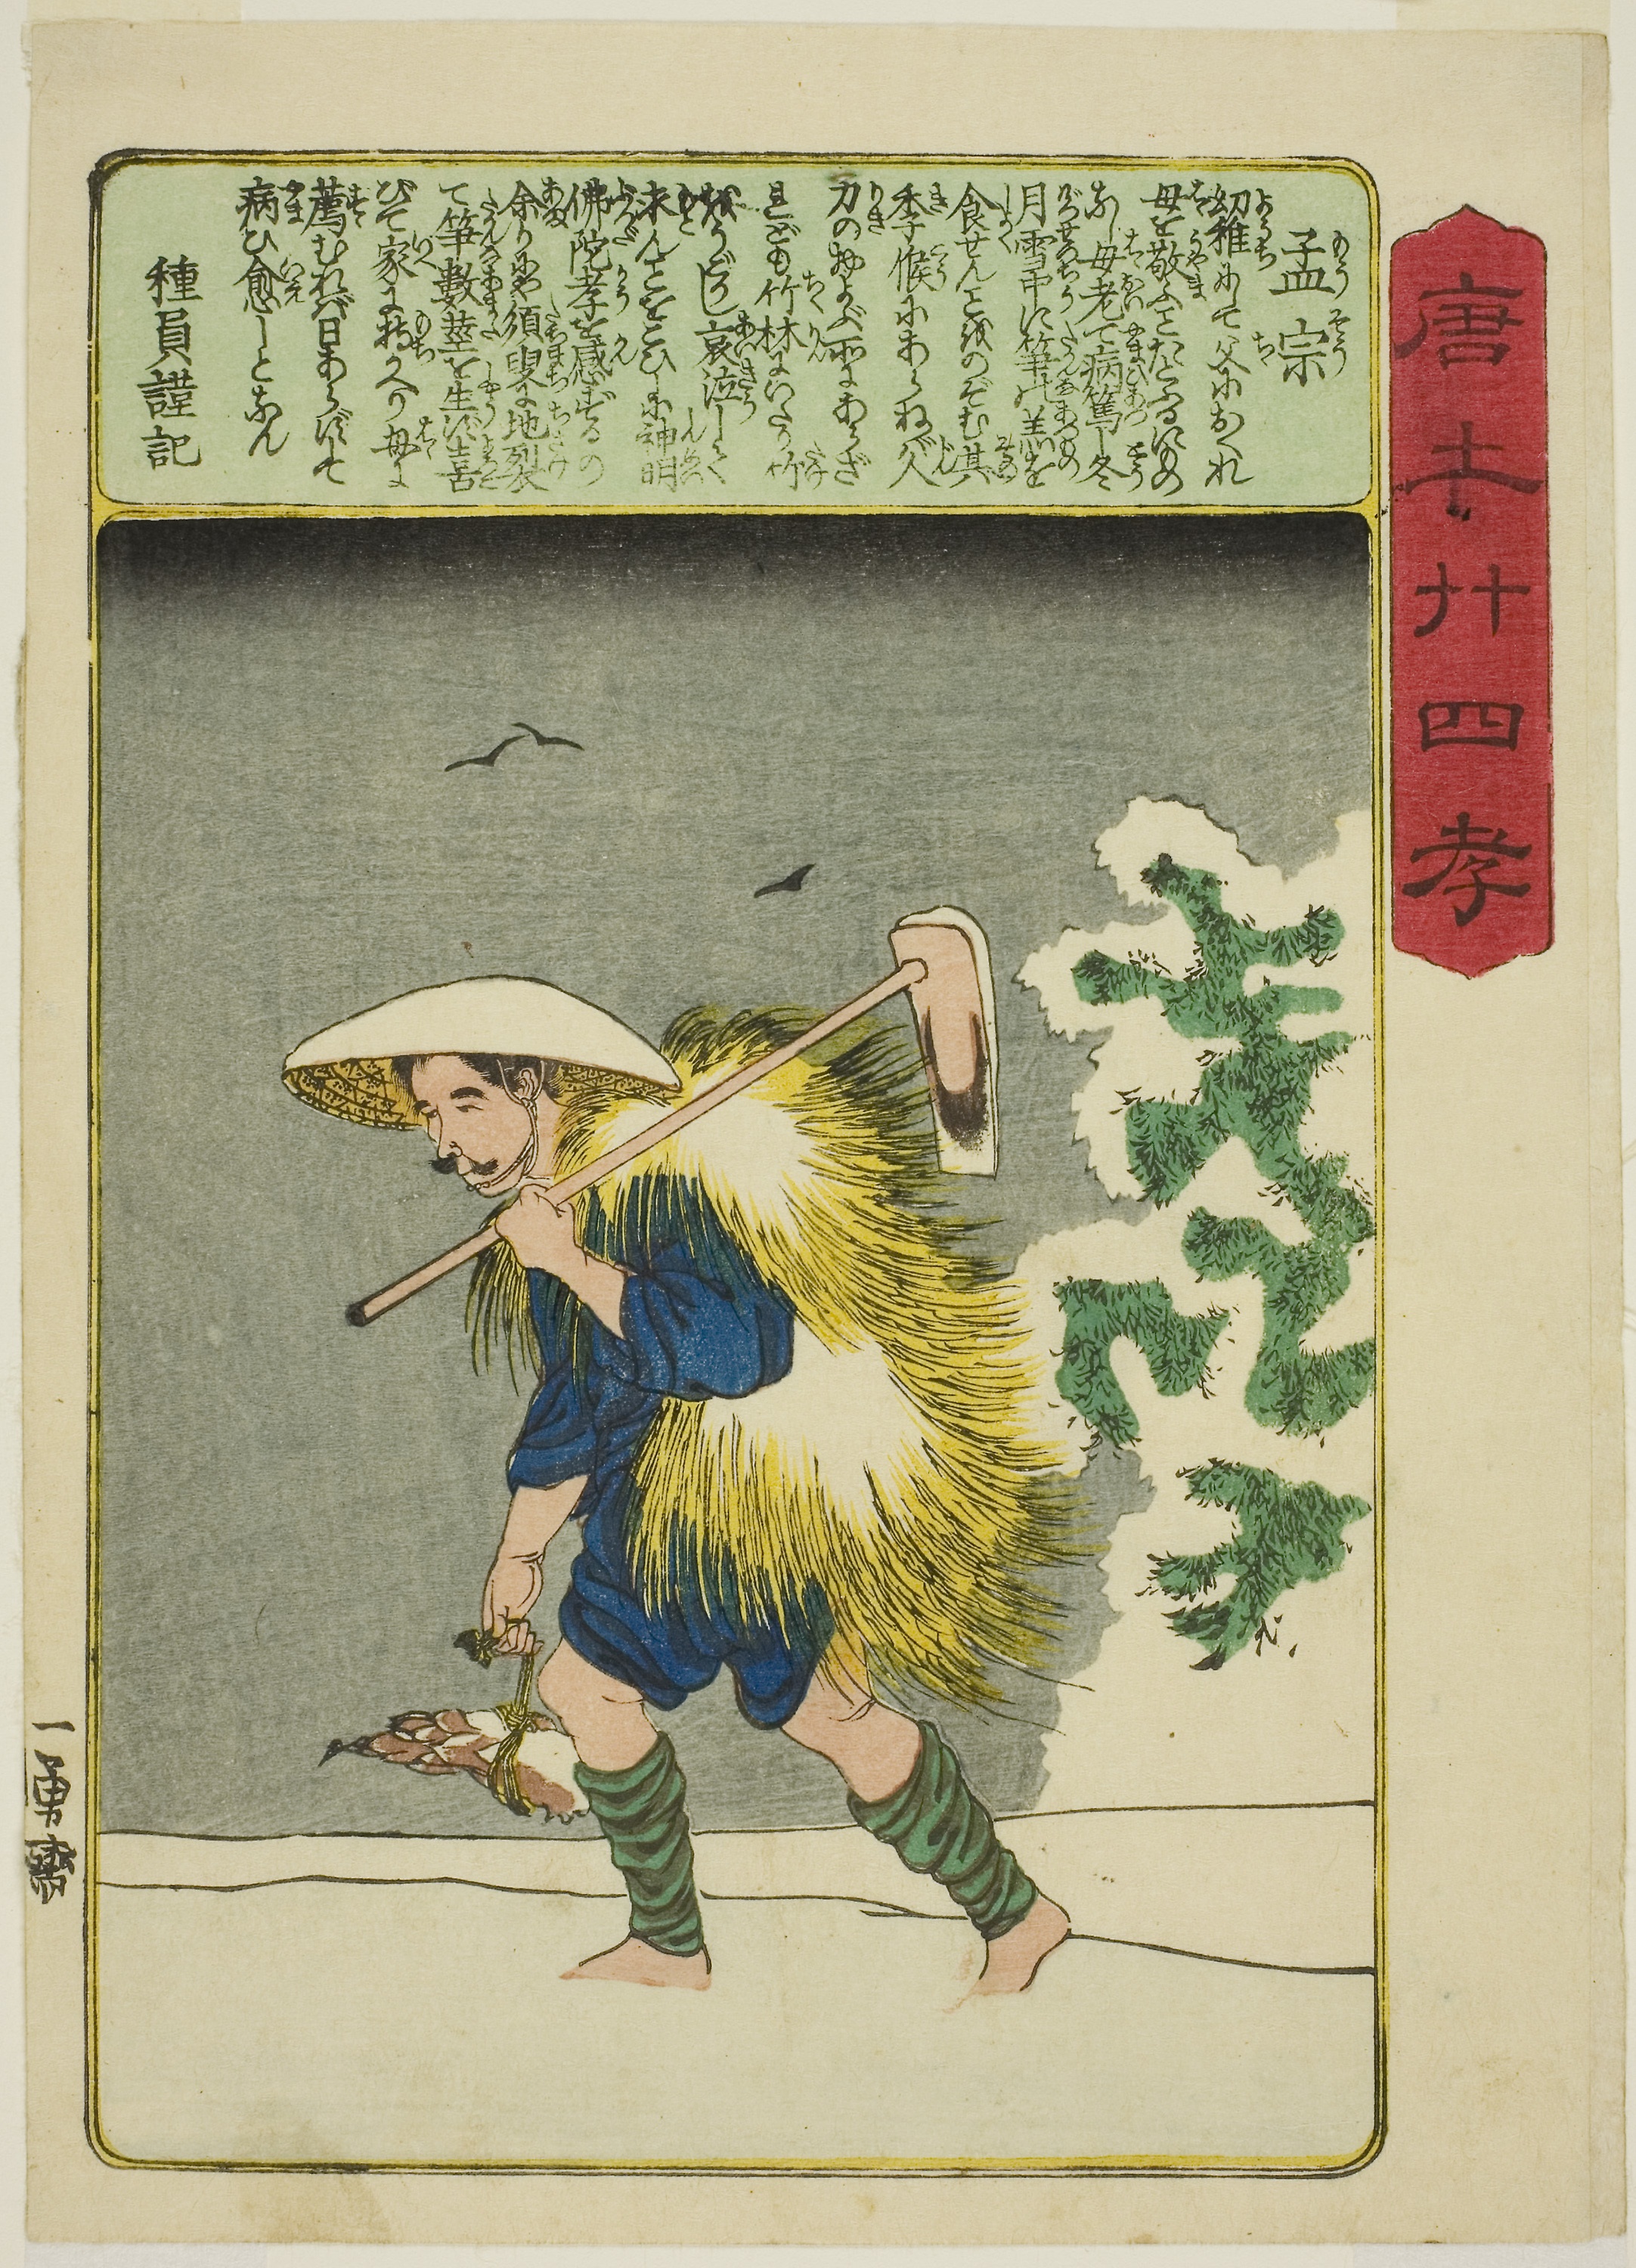
illustration, art, painting, fictional character, vintage clothing, fiction